University of Liverpool School of Medicine

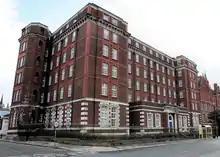
Cedar House (above) is the main Medical School building.

The University of Liverpool School of Medicine is a medical school located in Liverpool, United Kingdom and a part of the University of Liverpool. It is one of the largest medical schools in the UK, and in 1903 became one of the first to be incorporated into a university.